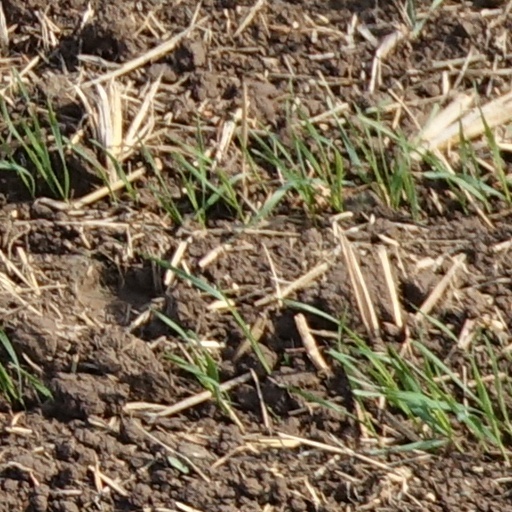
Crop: wheat